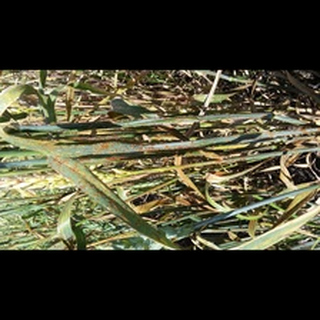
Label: wheat_black_rust